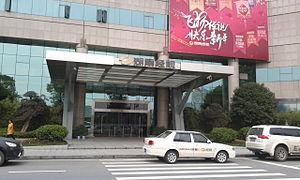
Hunan Télévision, également connue sous le nom de Hunan TV, est une chaîne de télévision privée de la Chine appartenant au groupe HBS.